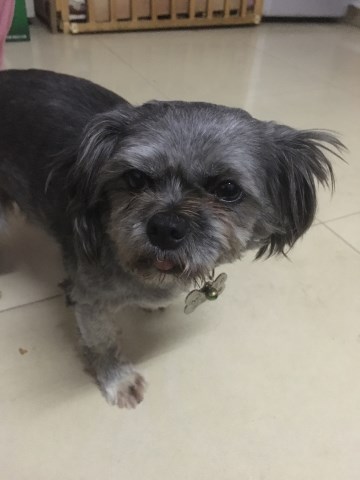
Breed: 2925-n000114-toy_poodle